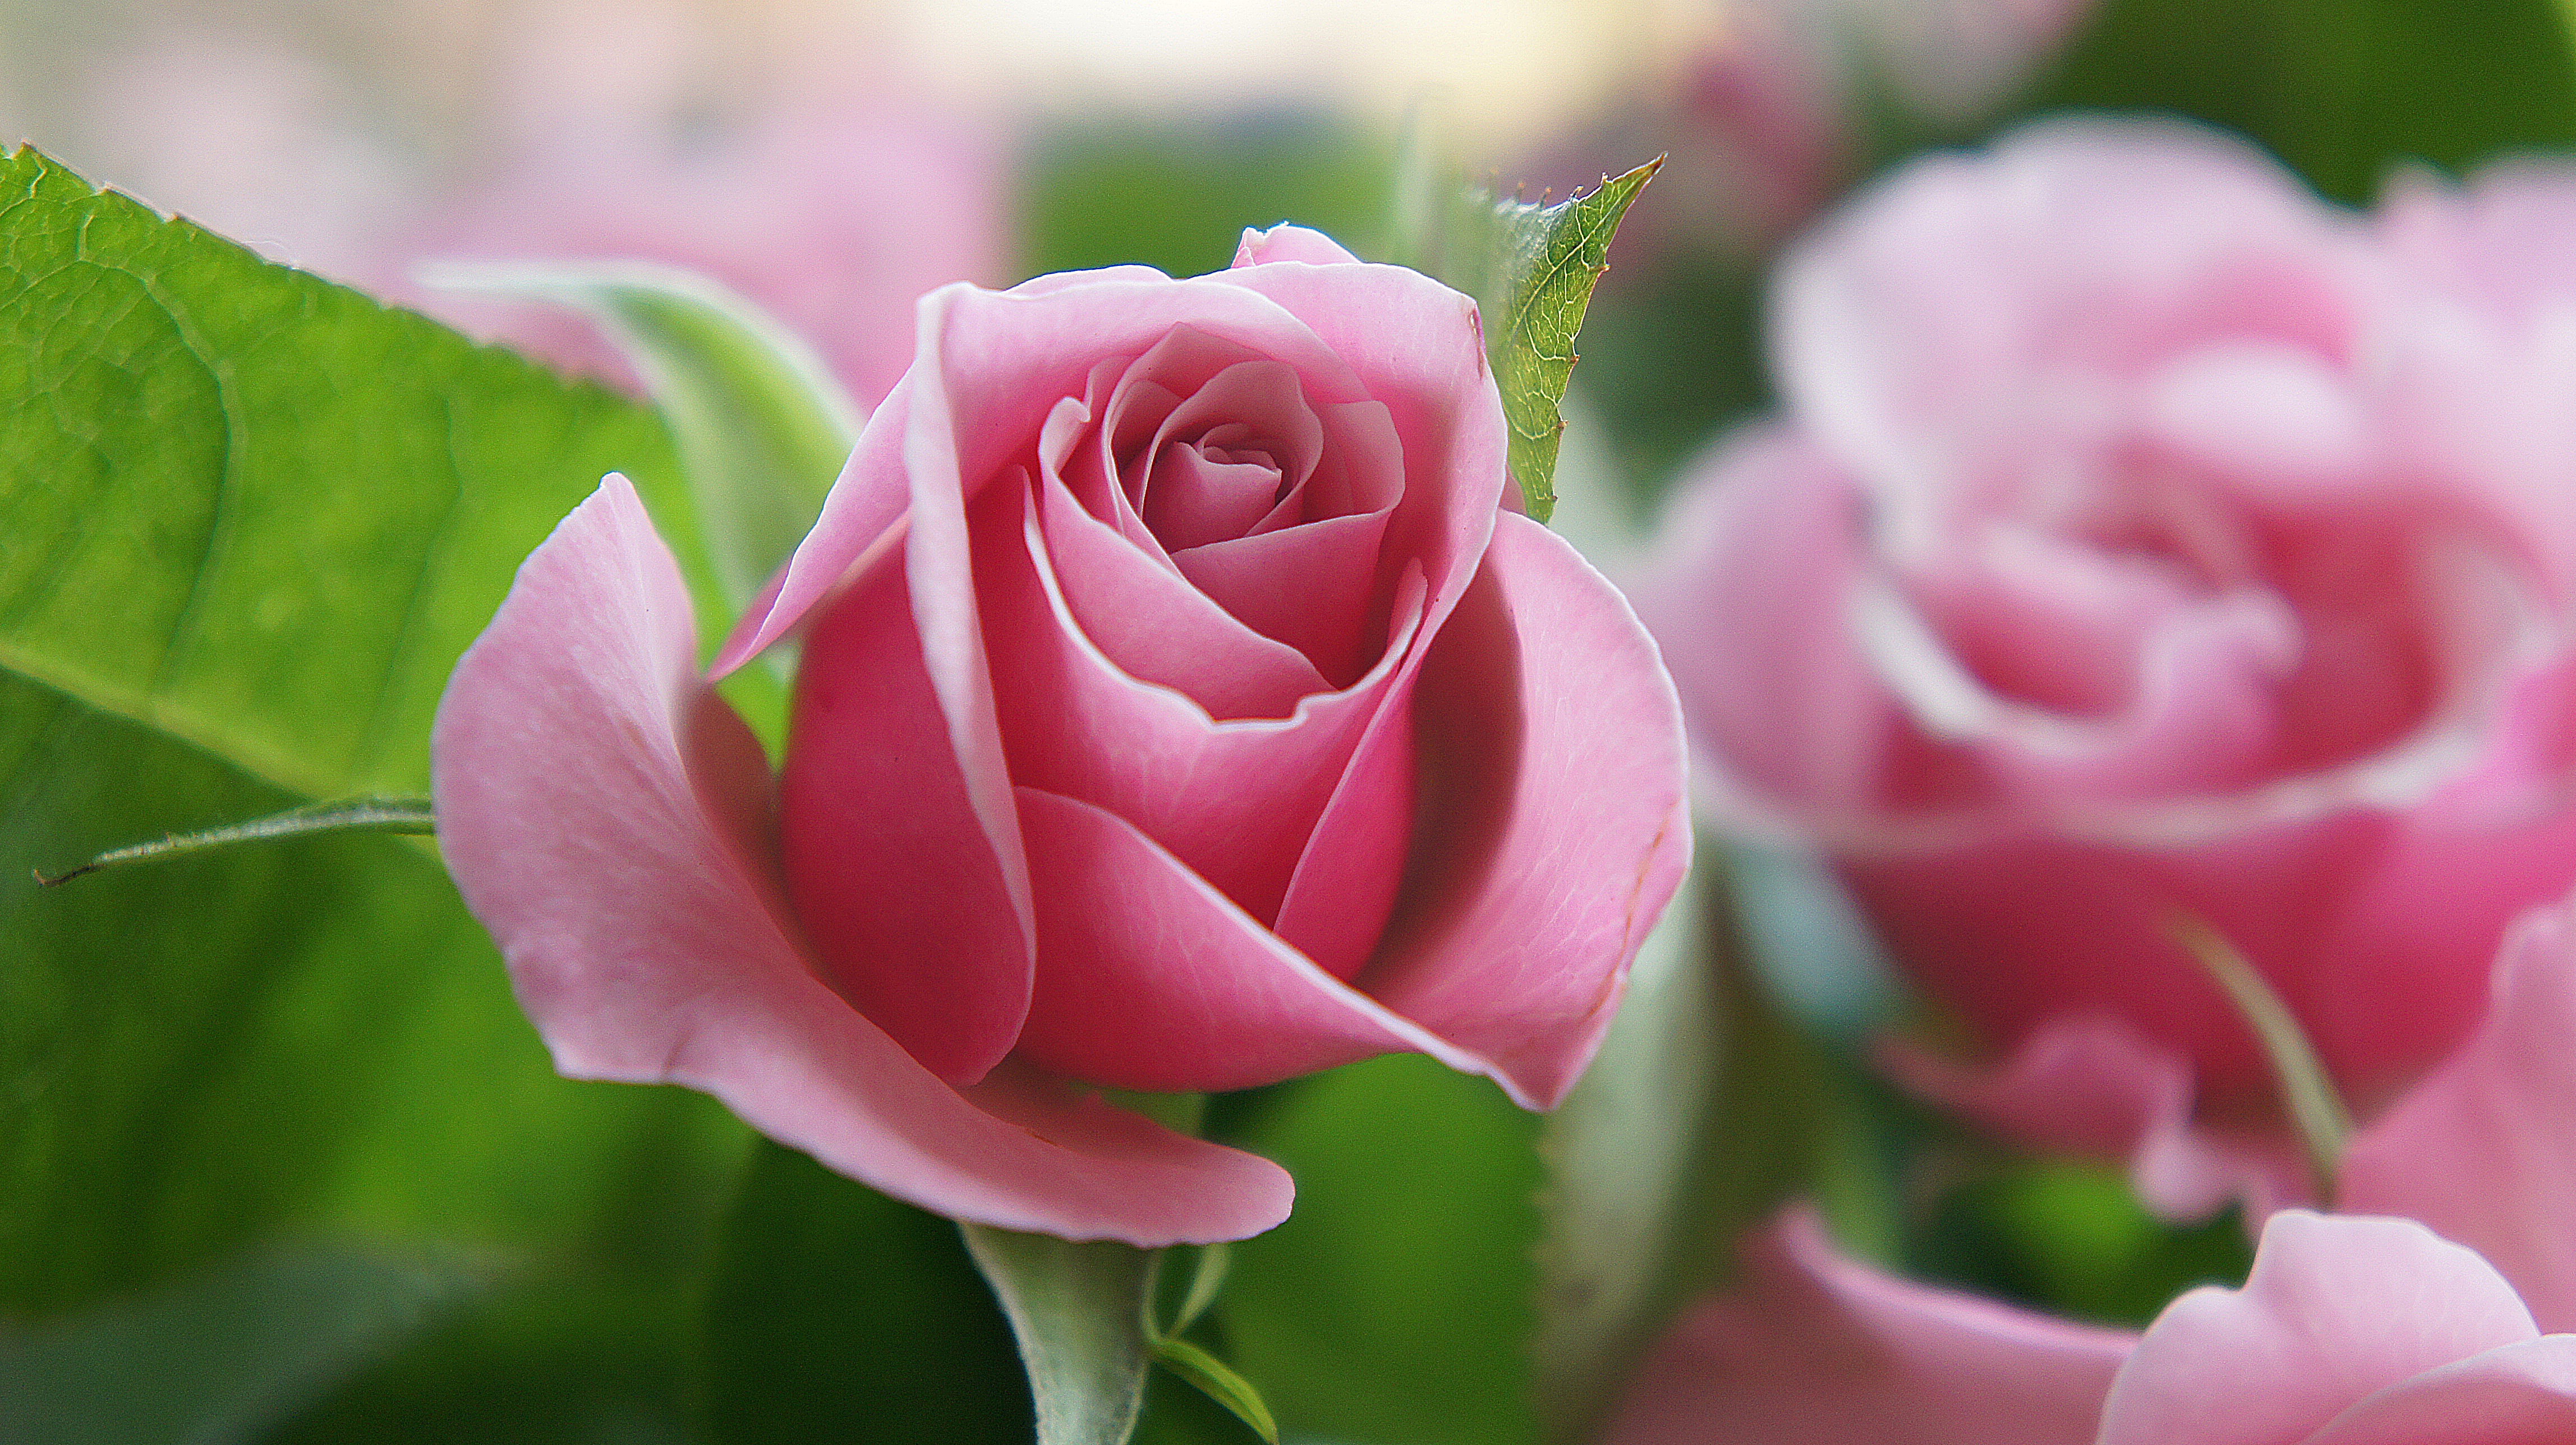
nature, blossom, plant, flower, petal, bloom, summer, rose, garden, pink, flora, flowers, pink rose, floribunda, pink flower, macro photography, flowering plant, garden roses, rose family, plant stem, land plant